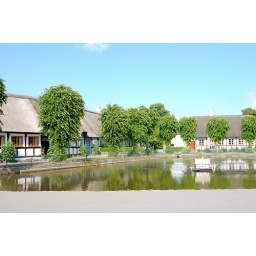
Houses in Nordby. Check out the little house in the pond, which houses ducks!